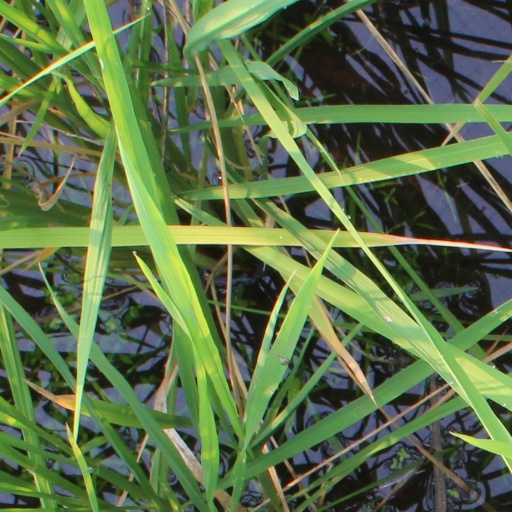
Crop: rice